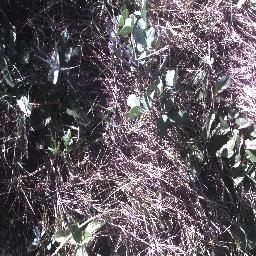
Label: negative